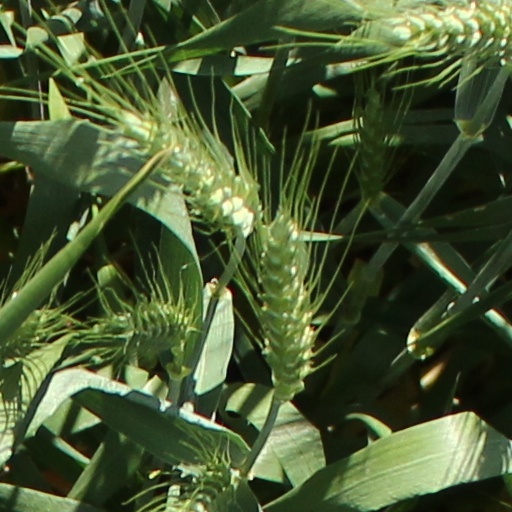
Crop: wheat